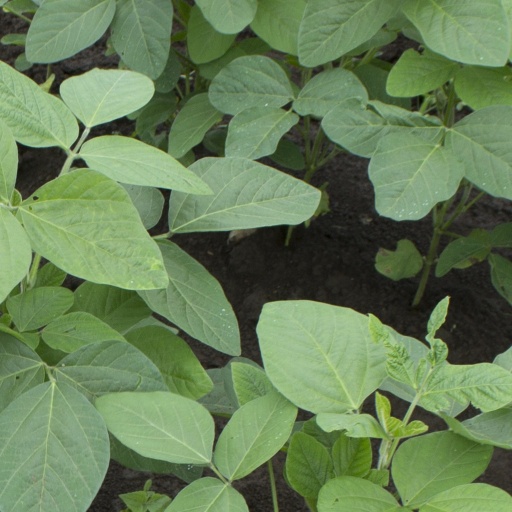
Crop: soybean